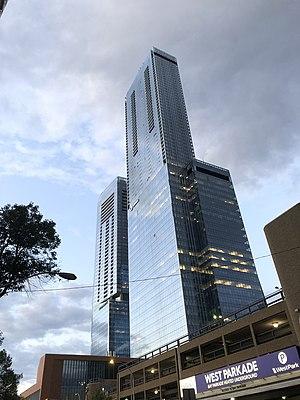
La Stantec Tower est un gratte-ciel en construction à Edmonton au Canada. Il s'élèvera à 251 mètres. Son achèvement est prévu pour 2018.